Lubov Tchernicheva

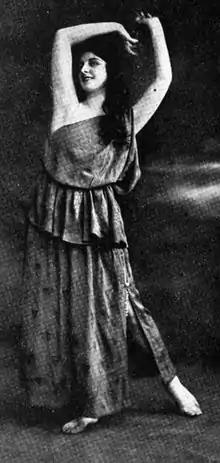
Lubov Tchernicheva, from a 1915 publication

Lubov Tchernicheva (Любовь Павловна Чернышёва; 1890–1976) was a Russian ballet dancer. She danced with the Ballets Russes from 1911 to 1929, and continued dancing professionally into her sixties.